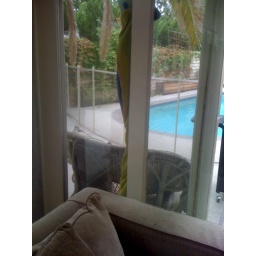
The towel of white trash in my door